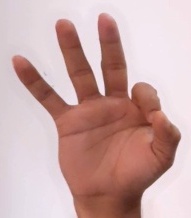
ASL sign: 9